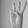
ASL letter: W